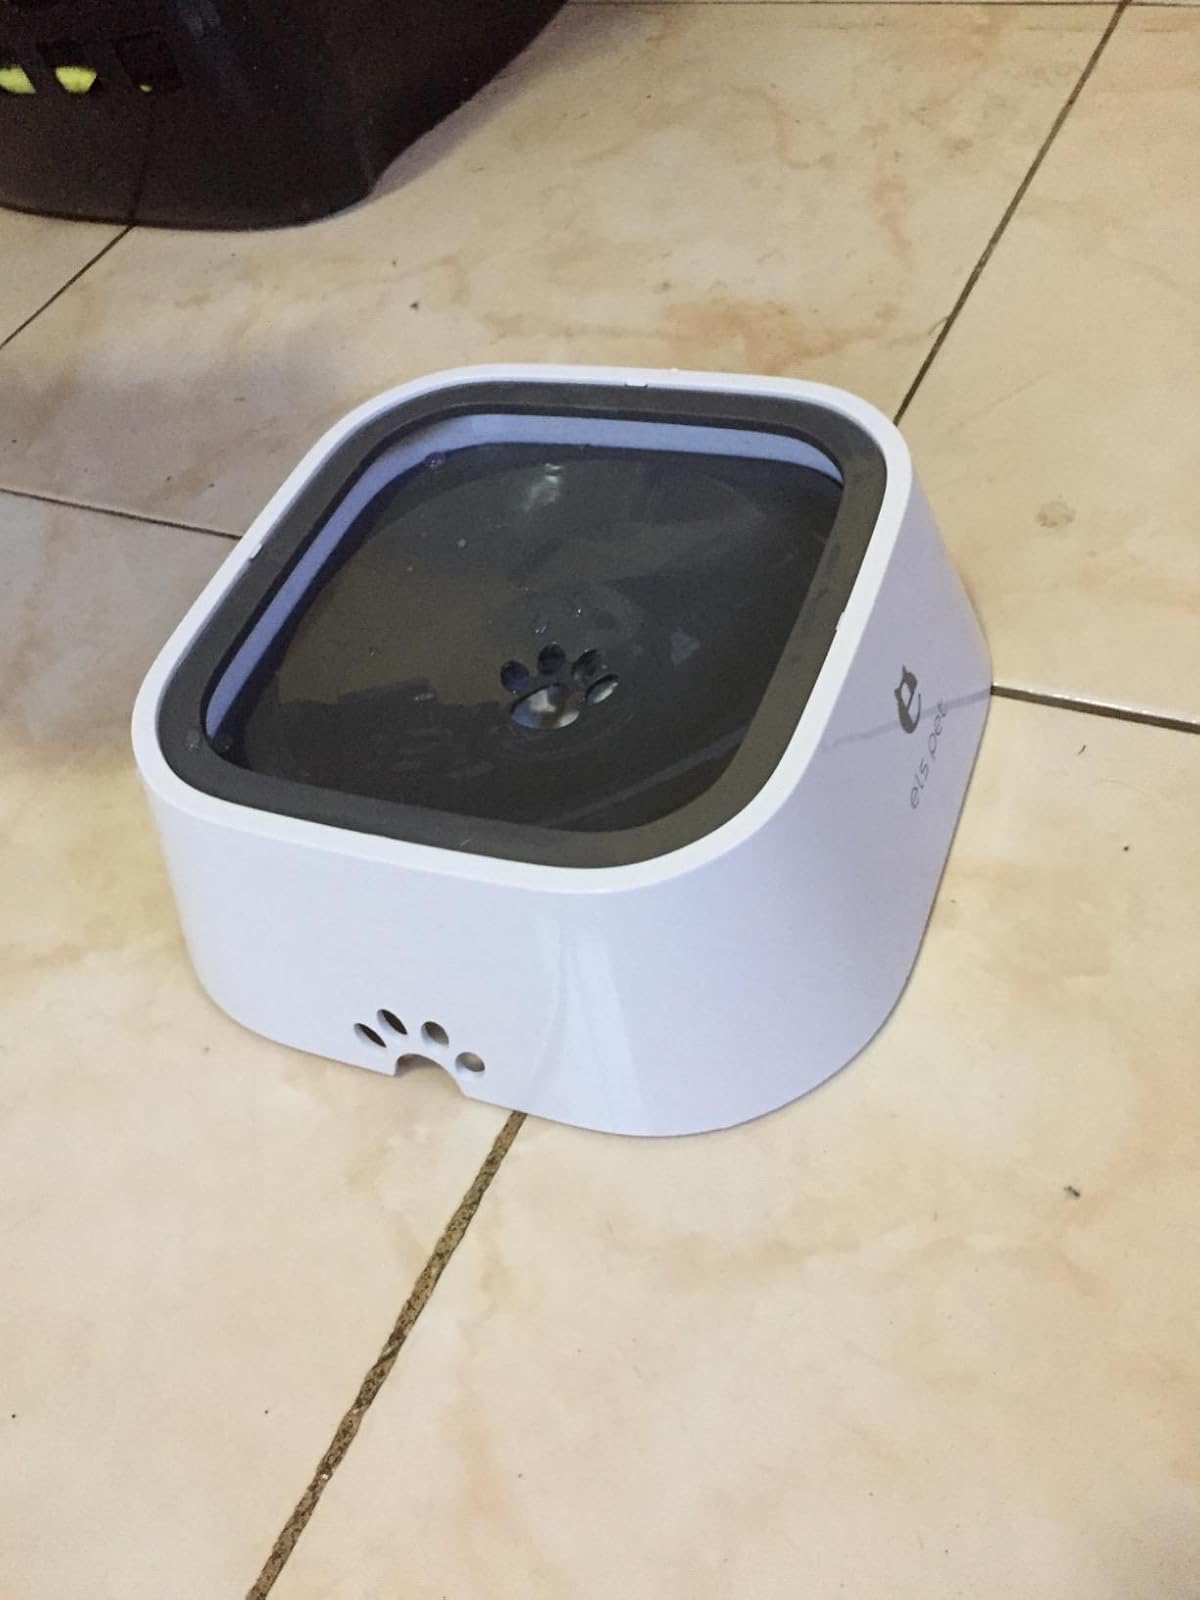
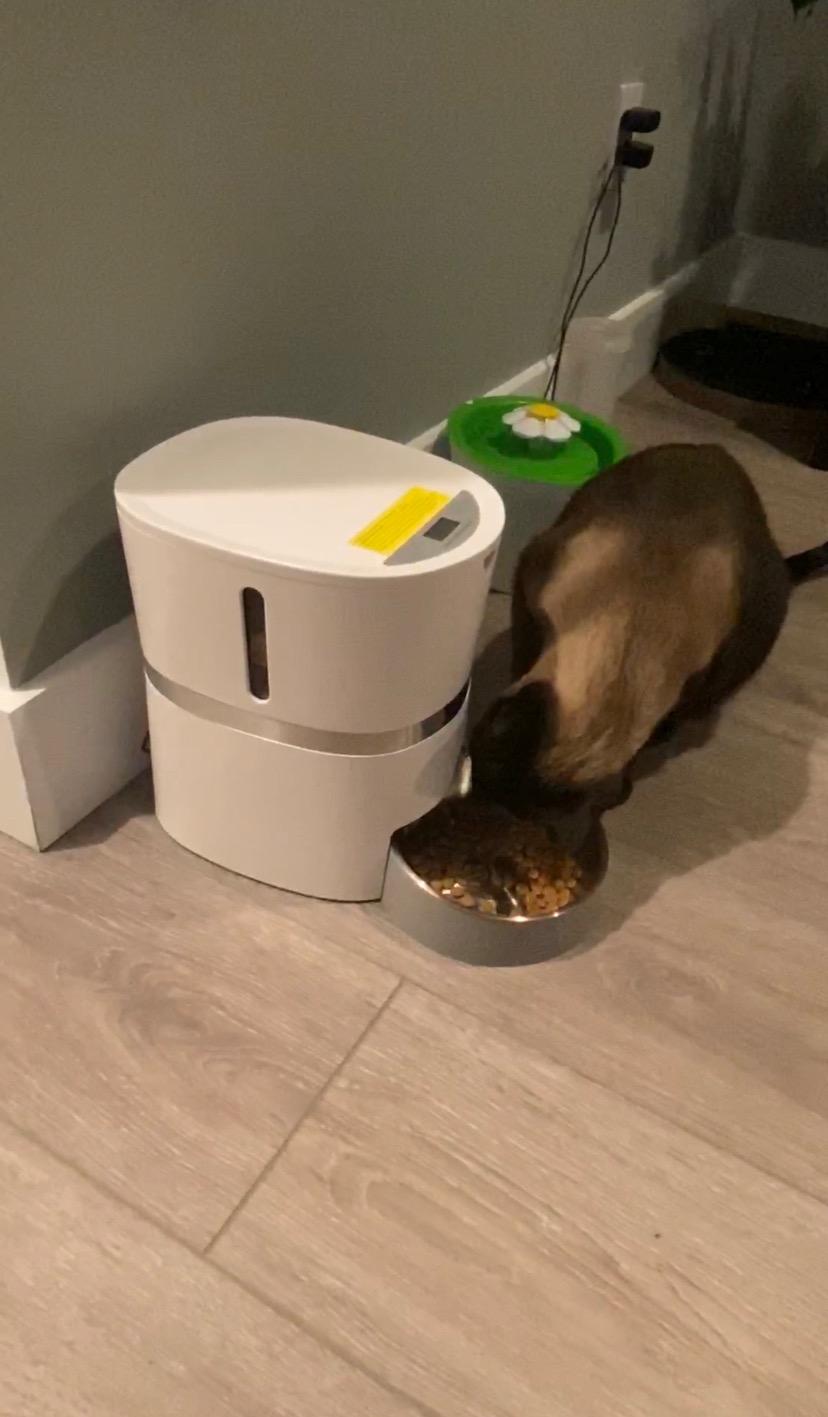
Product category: items_feeder
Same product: no